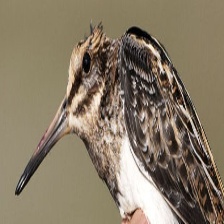
Species: JACK SNIPE
Scientific name: LYMNOCRYPTES MINIMUS